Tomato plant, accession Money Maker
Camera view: bottom (45 deg); turntable rotation: 210 degrees
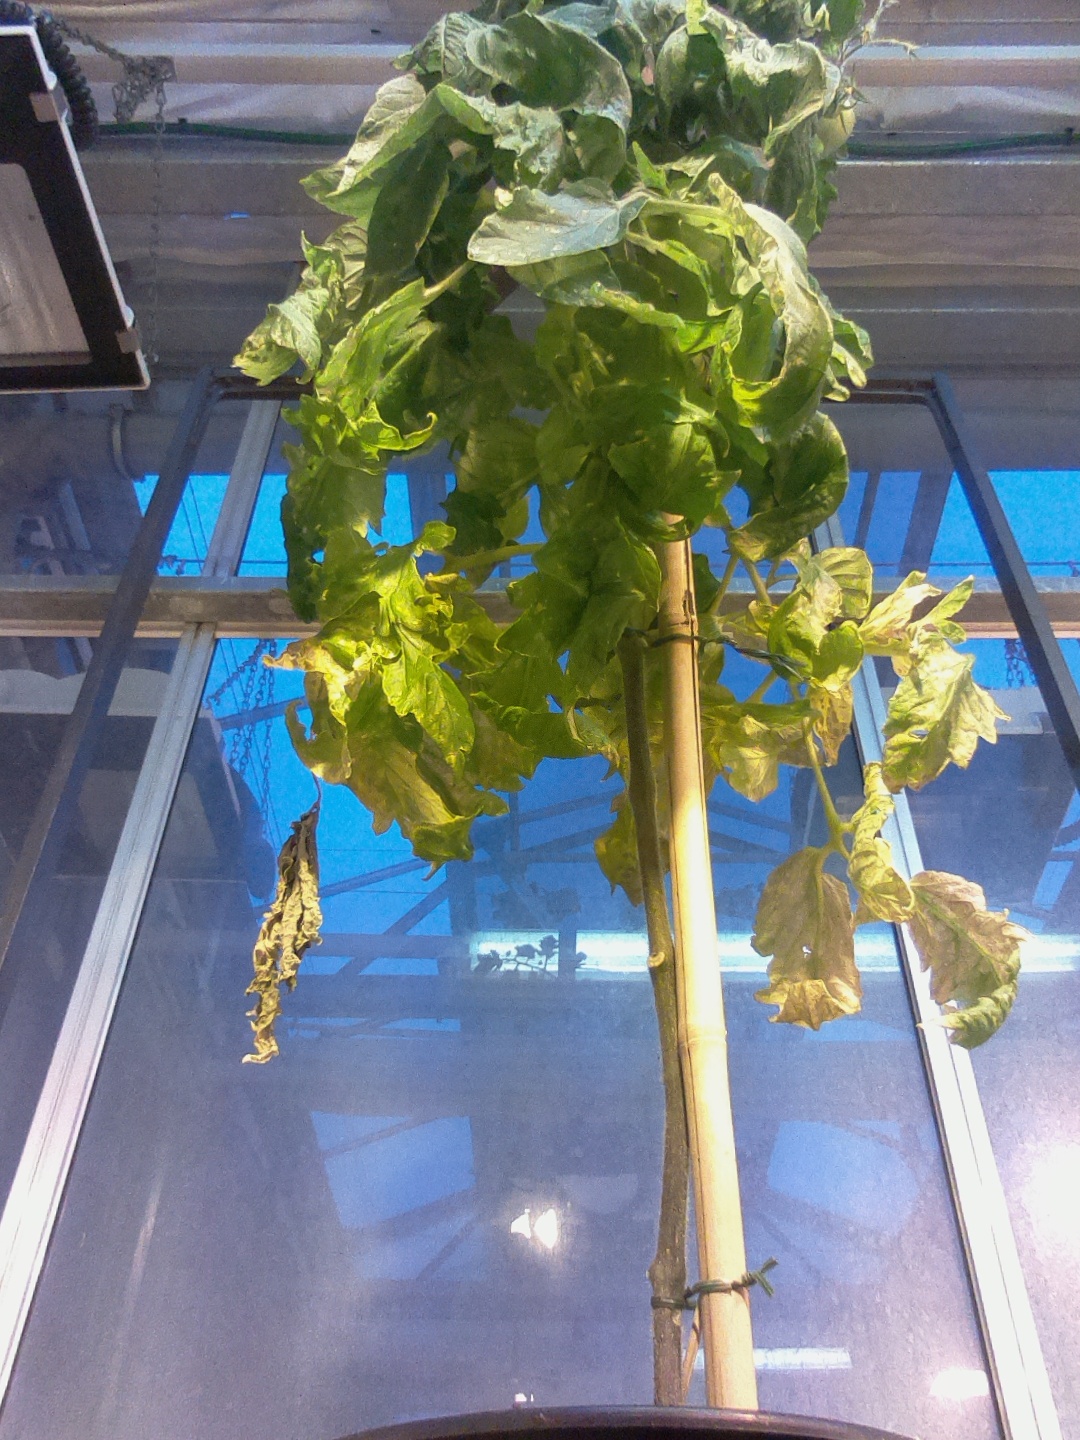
BBCH growth stage 76: 60%-70% of final fruit size